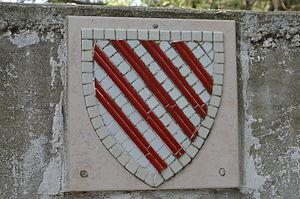
Les armoiries de la famille Baroncelli-Javon.
La manade Aubanel Baroncelli Santenco est un élevage de taureaux de Camargue, fondée en 1894, par le marquis Folco de Baroncelli. Elle a successivement été dirigée par Folco de Baroncelli, son gendre Henri Aubanel, et son petit-fils Pierre Aubanel. Depuis 2018, elle est entre les mains de Réginald et Bérenger Aubanel.